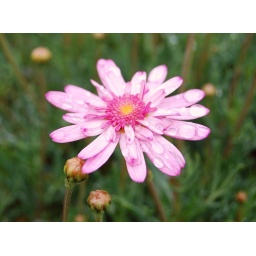
I found this dainty pink flower in front of the Coit Tower in San Francisco.